(458271) 2010 UM26 and (796785) 2010 RN221

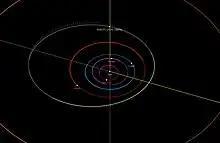
Orbit diagram of and . The orbits and positions of these two asteroids are virtually identical in this diagram.

Asteroid pairs and binaries are thought to have formed from the rotational fissioning of a single precursor asteroid, as a result of rotational acceleration by the uneven reflection of sunlight off the asteroid's surface—a phenomenon known as the Yarkovsky–O'Keefe–Radzievskii–Paddack (YORP) effect. For asteroids with diameters under , the YORP effect can double their rotation rates within timescales of 1 million years, eventually leading to the ejection of surface material and disruption of their internal structures due to excessive centrifugal forces. Rotational fission preferentially occurs if the precursor asteroid's internal structure is weak, like a rubble pile consisting of rocks and dust loosely held together by gravity.